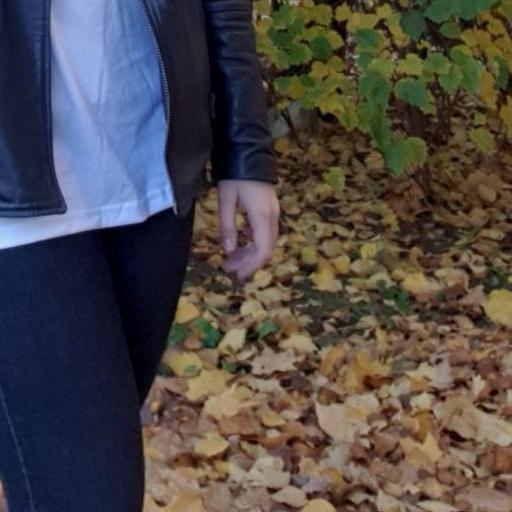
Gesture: no_gesture